Thors, Charente-Maritime

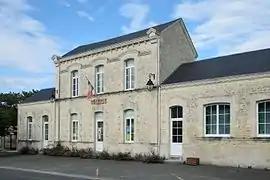
The town hall in Thors

Thors is a commune in the Charente-Maritime department in southwestern France.